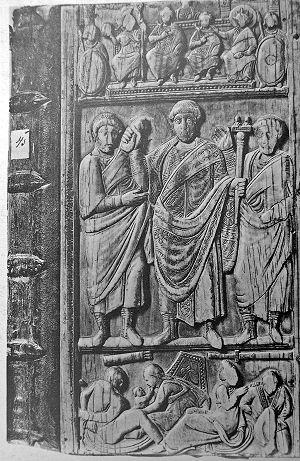
La mappa est la pièce de tissu blanche que le consul jetait dans l'arène, dans la Rome antique et à Byzance, pour donner le signal de départ des jeux. Plus largement, ce tissu est devenu le symbole de l'autorité consulaire, et figure donc comme un des attributs consulaires par excellence sur les représentations de consuls dans l'Antiquité tardive — par exemple sur les diptyques consulaires. Le terme mappa est venu aussi chez certains auteurs, comme Jean Malalas, à désigner les courses de chars elles-mêmes.